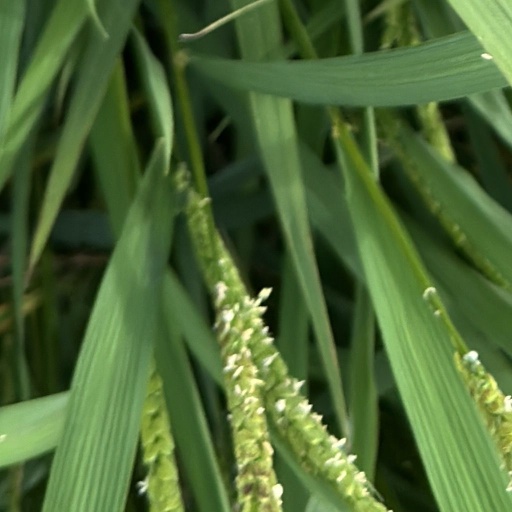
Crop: rice